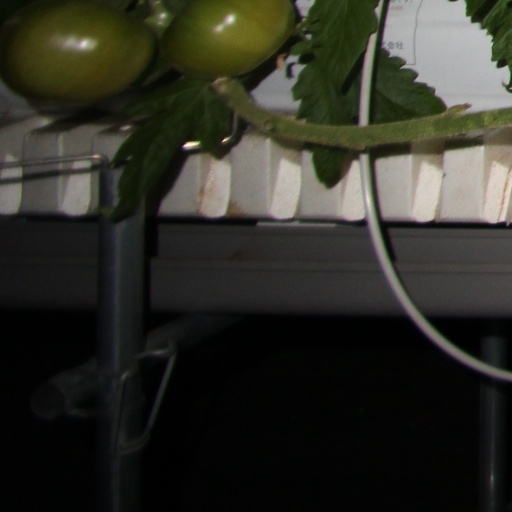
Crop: tomato